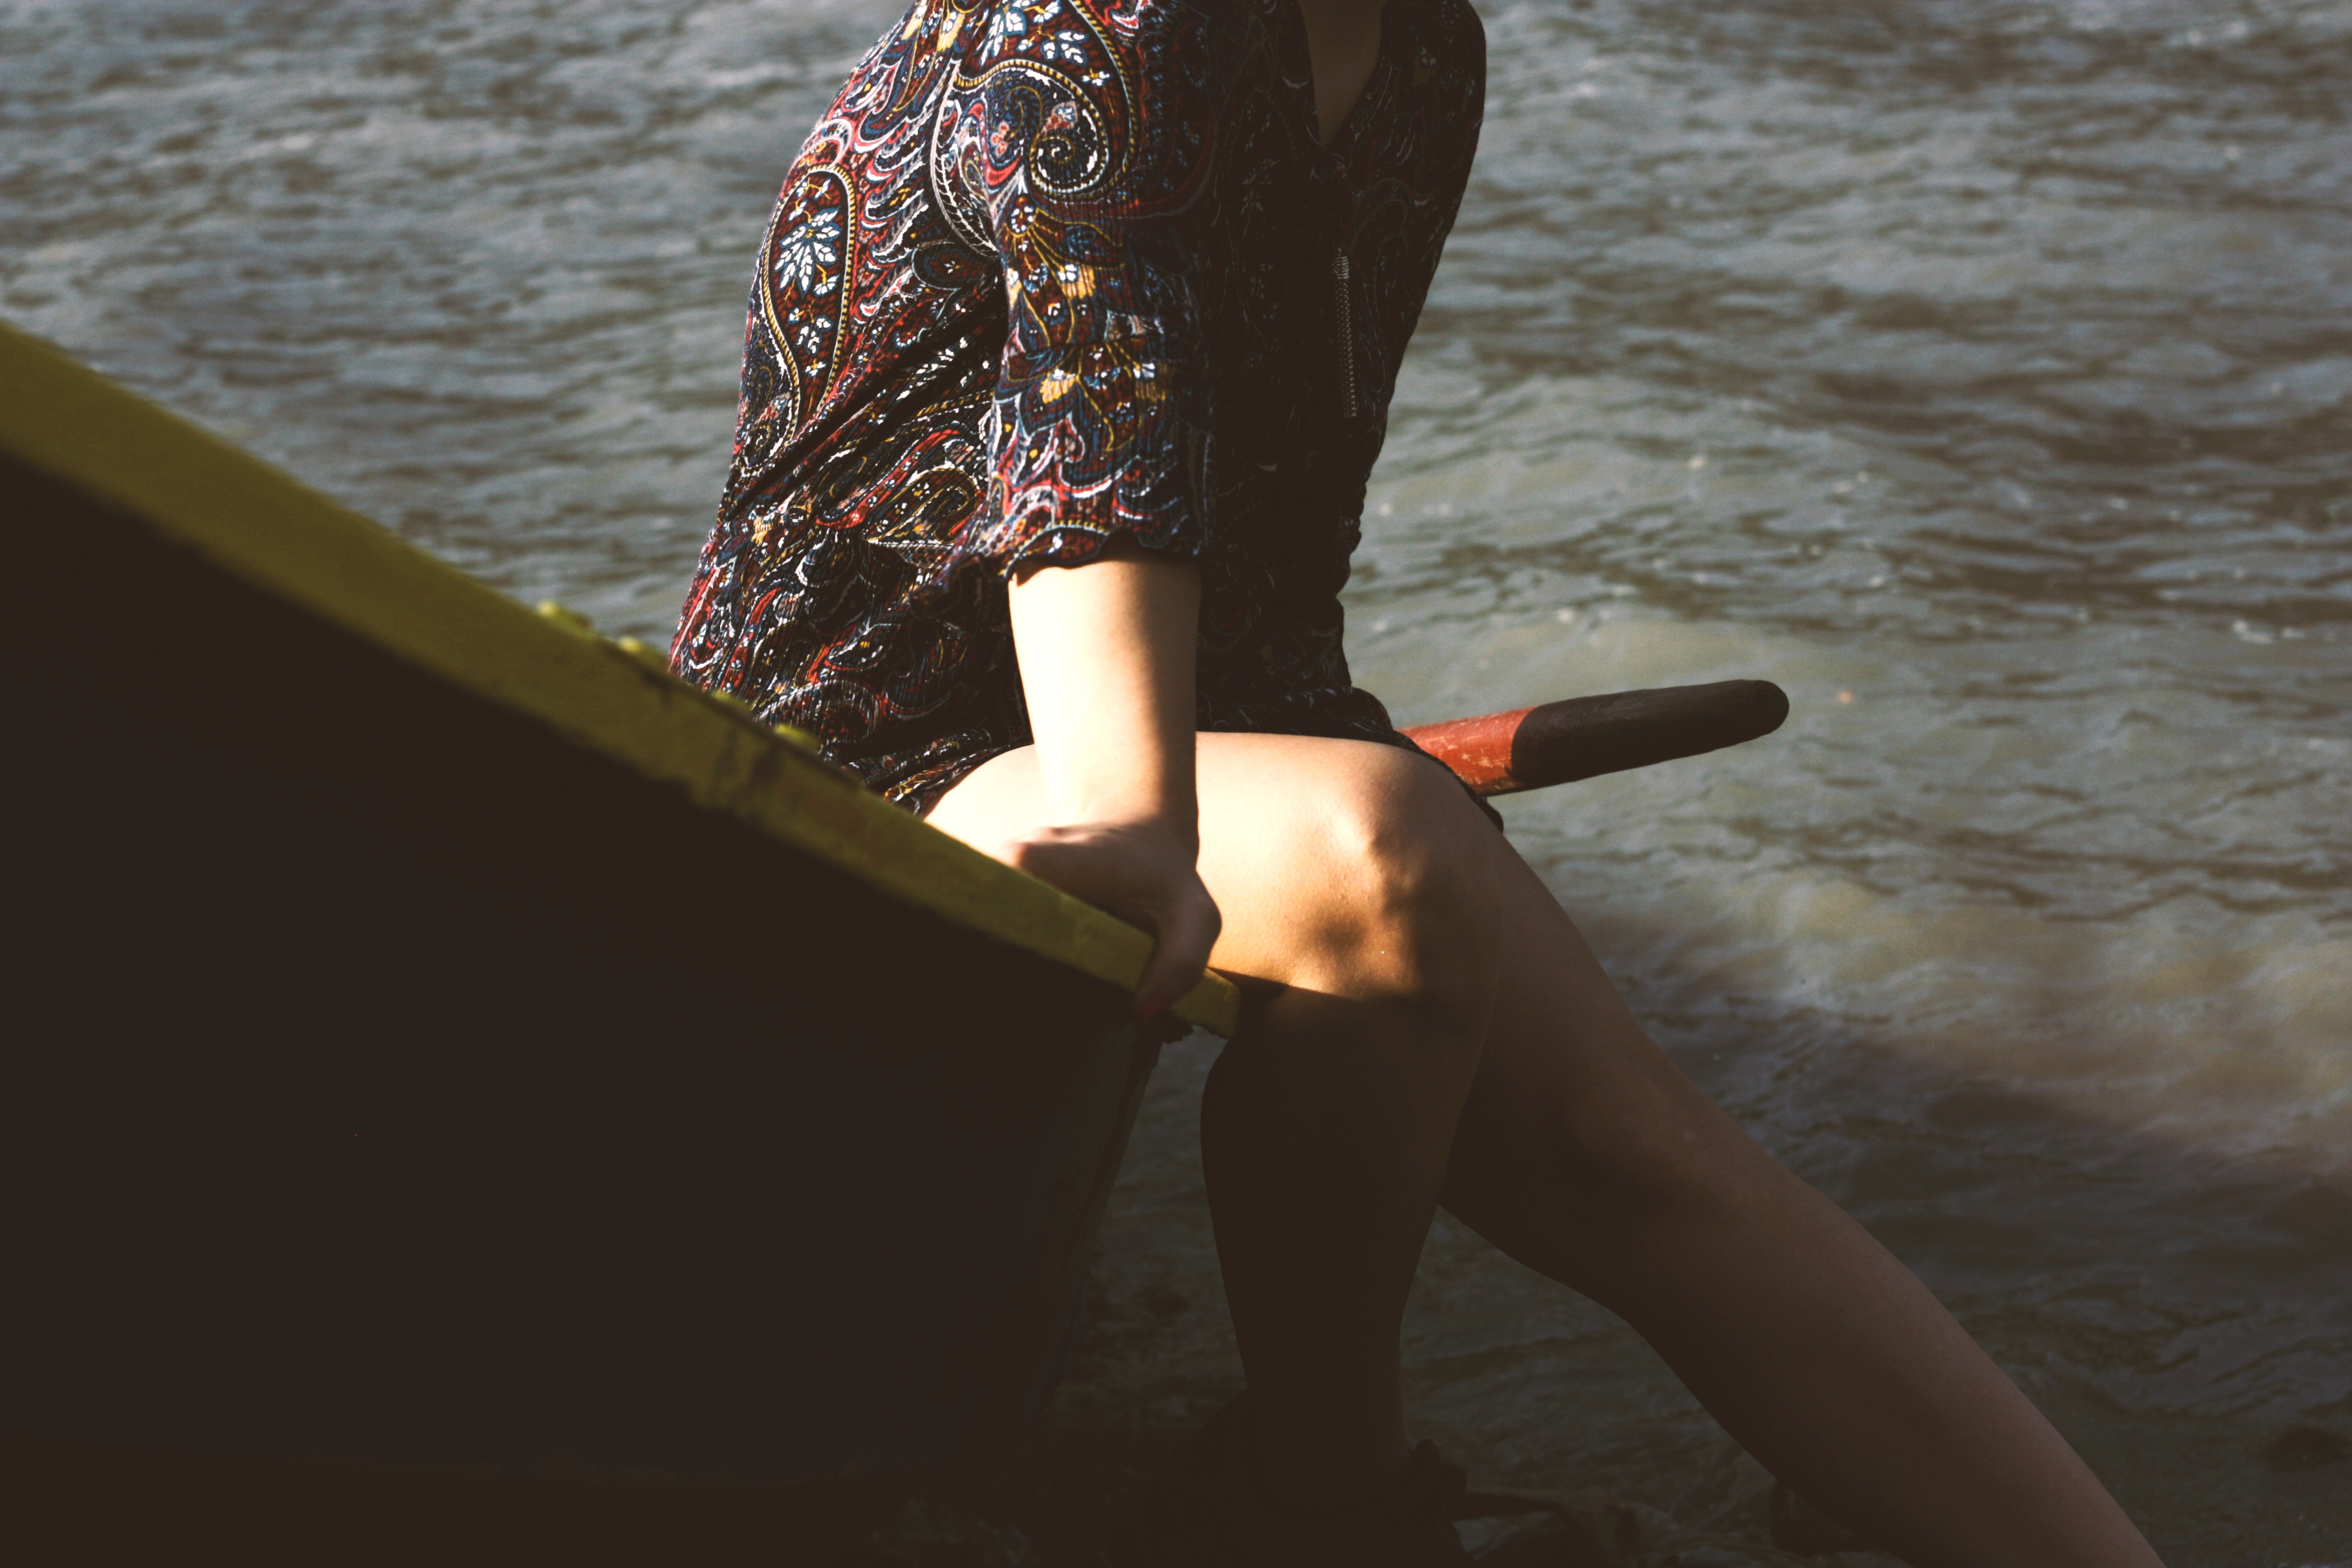
water, leg, beauty, human leg, tree, joint, summer, arm, hand, human body, sunlight, dress, finger, shoe, vacation, long hair, sea, thigh, fashion accessory, foot, river, shadow